Sharif Ali

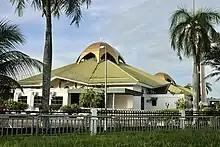
Sultan Sharif Ali Mosque

In Kota Batu, next to the Brunei Museum, is allegedly Sharif Ali's tomb. A trail that connects his mausoleum with Sultan Bolkiah's and passes other historically significant locations leads visitors to the tomb through a wooded region. The route continues in the direction of Kota Batu Archaeological Park, which are named for the remains of a stone fort that have been discovered there.